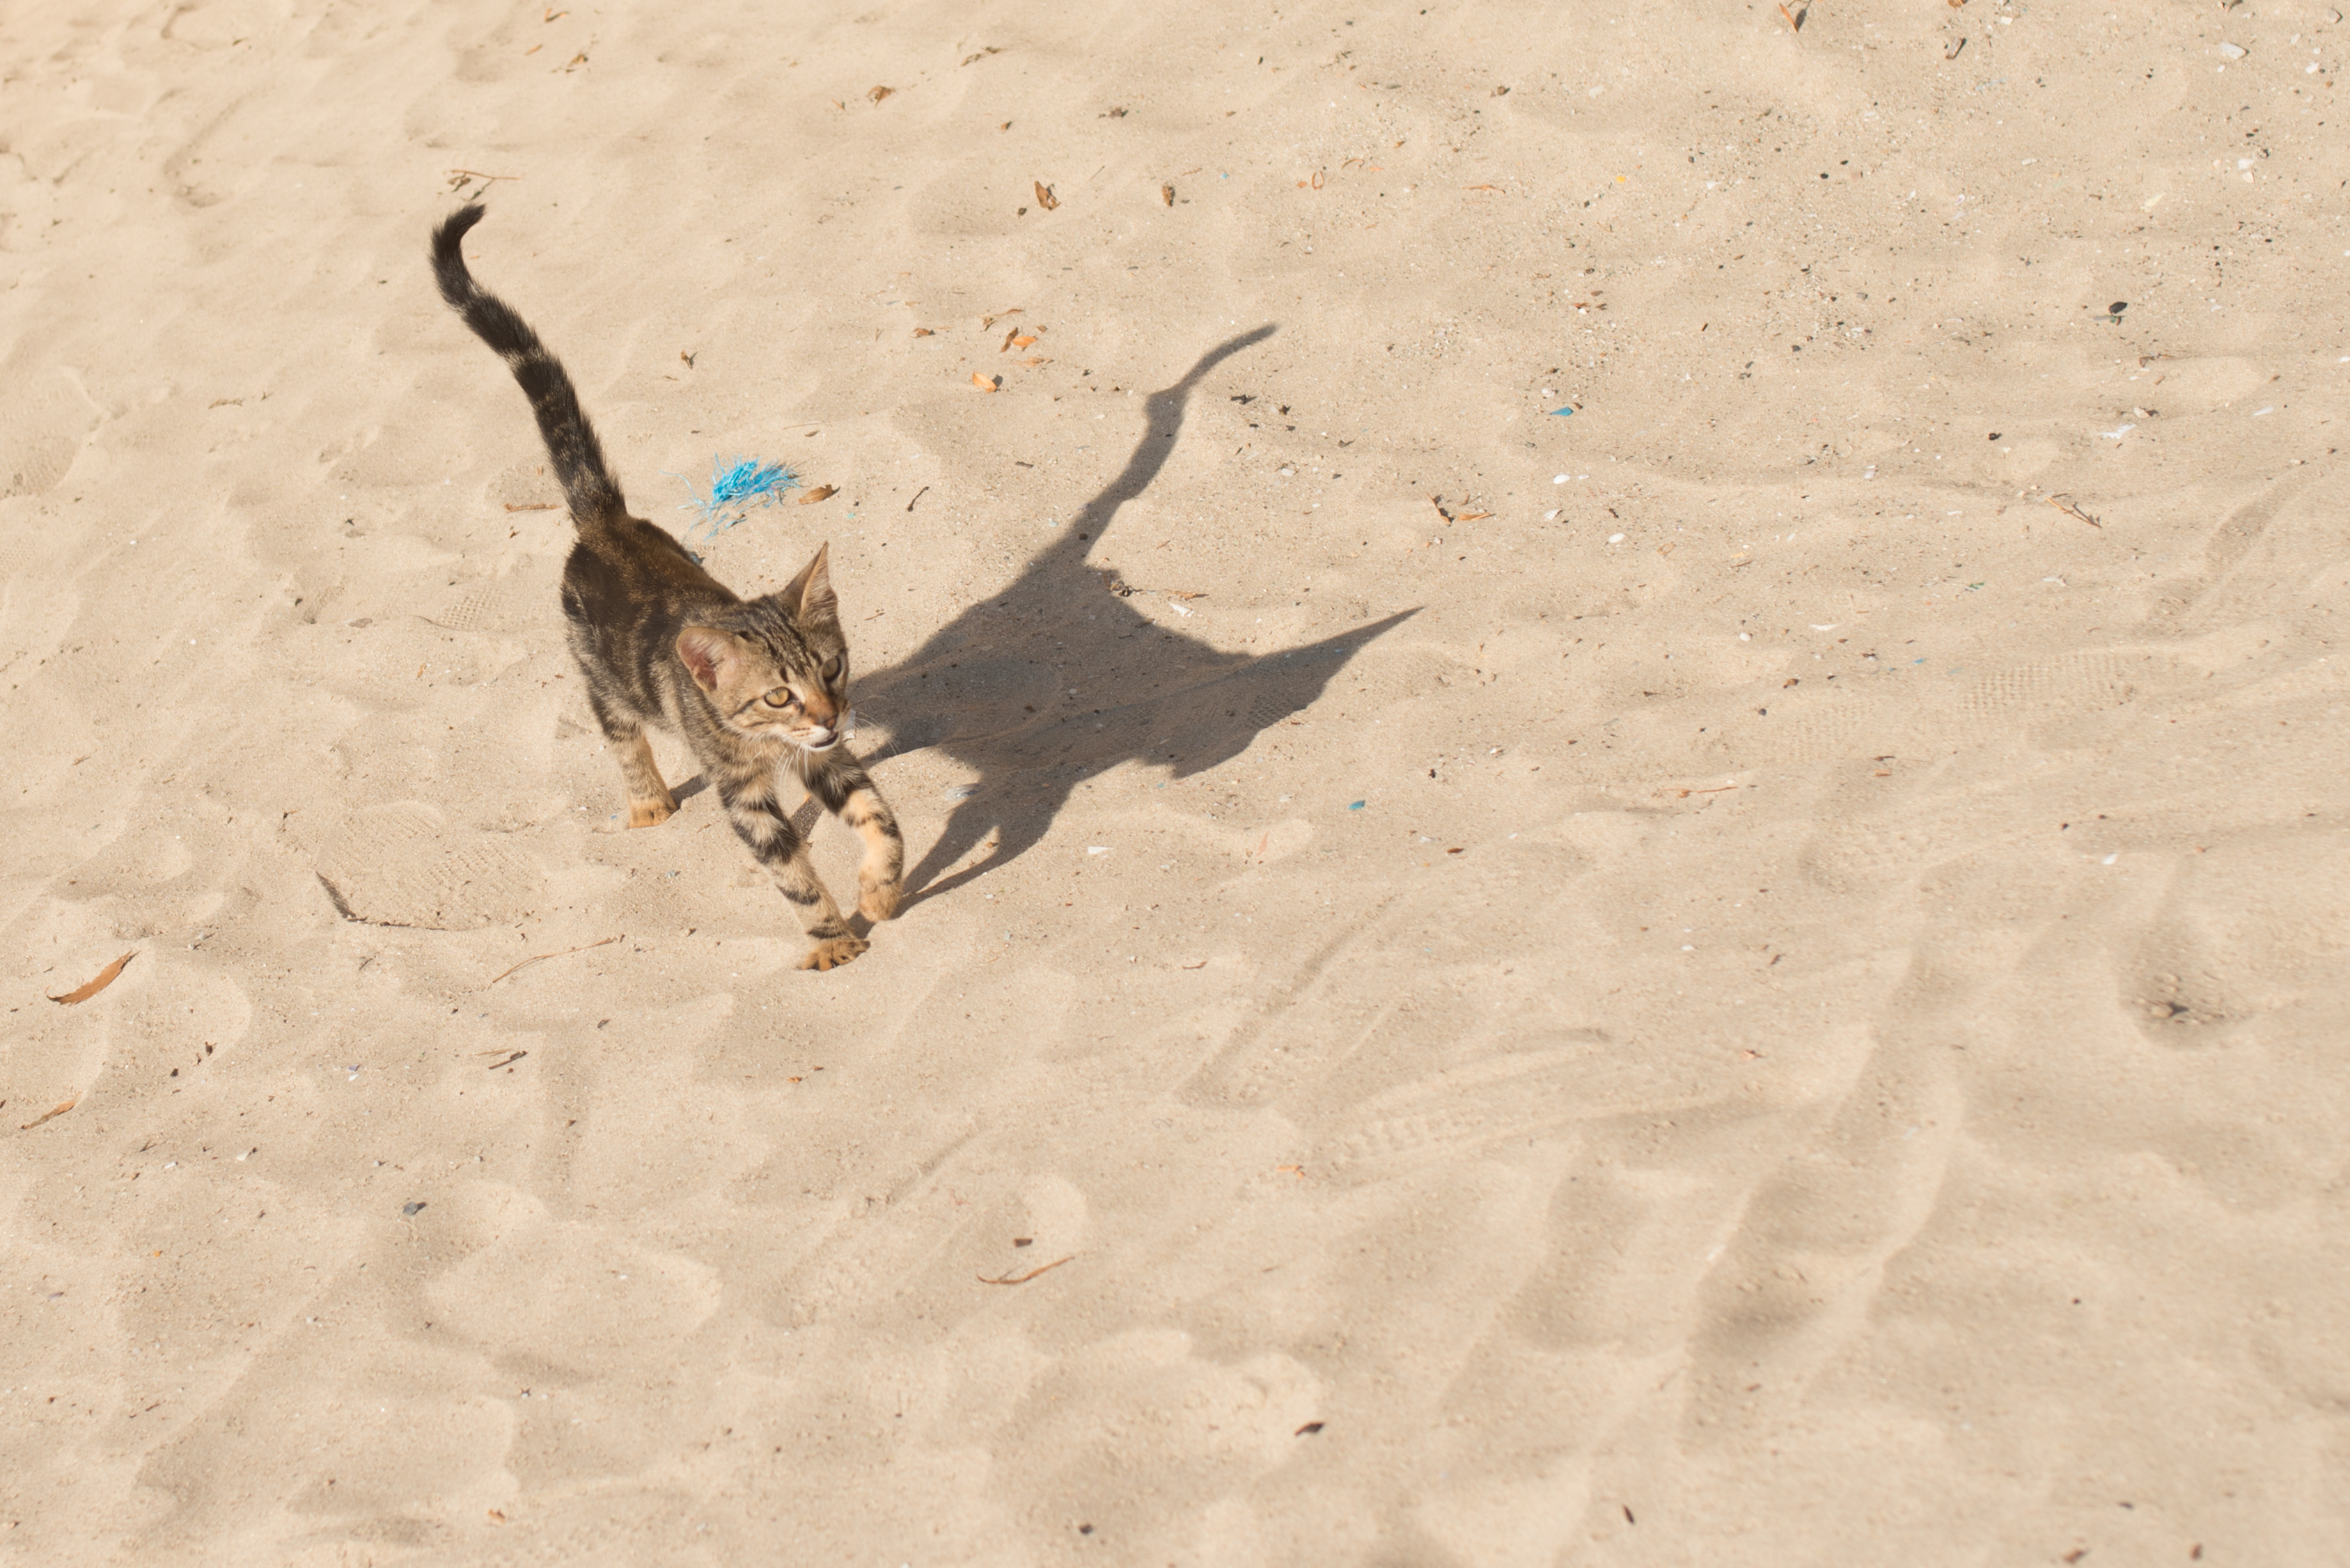
nature, sand, bird, animal, europe, pet, cat, feline, nikon, pets, cats, cool image, animals, chat, 28, gato, nikkor, chats, streetcats, d800, nikond800, bulgaria, nikkor357028, 3570, straycats